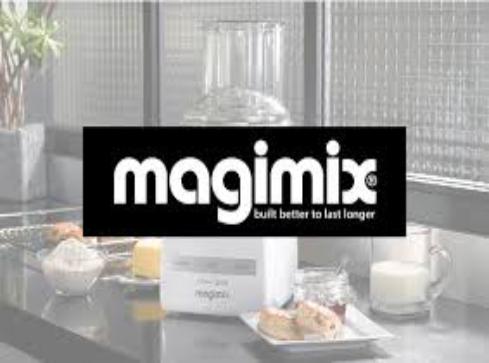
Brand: magimix
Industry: Necessities